Simon Starling

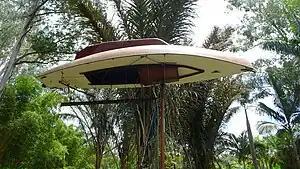
"The Mahogany Pavilion (Mobile Architecture No.1)", by Simon Starling, at Inhotim, Brazil.

His work is in the permanent collection of distinguished museums, such as the Tate Modern, London; Moderna Museet, Stockholm; Solomon R. Guggenheim Museum, New York; Kroller Muller Museum, Netherlands; San Francisco Museum of Modern Art; Museum of Contemporary Art, Chicago; and Museum Folkwang, Essen. Starling has had solo exhibitions at numerous international venues including 'Simon Starling: At Twilight', Japan Society, New York (2016), Thyssen-Bornemisza Contemporary, Vienna (2012); Tate St Ives, Cornwall (2011); the Power Plant, Toronto (2008); Städtischen Kunstmuseum zum Museum Folkwang, Essen (2007); Kunstmuseum Basel Museum für Gegenwartskunst (2005); Museum of Modern Art, Sydney (2002); Portikus, Frankfurt (2002); UCLA Hammer Museum, Los Angeles (2002); Kunstverein Hamburg (2001); Vienna Secession (2001), Museu Serralves, Porto (2000); Camden Arts Centre, London (1998); and the Moderna Museet, Stockholm (1998), among others. In 2003, the artist represented Scotland at the 50th Venice Biennial.